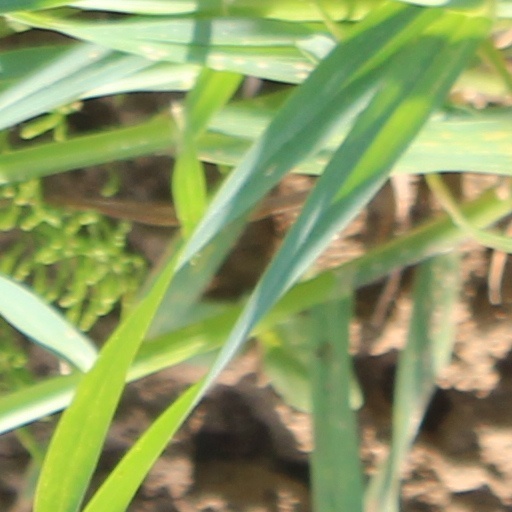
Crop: wheat